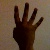
The image shows a hand gesture representing the number 4 in Indian Sign Language.